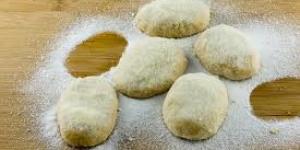
como hacer polvorones